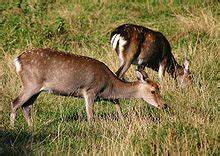
Label: pecora